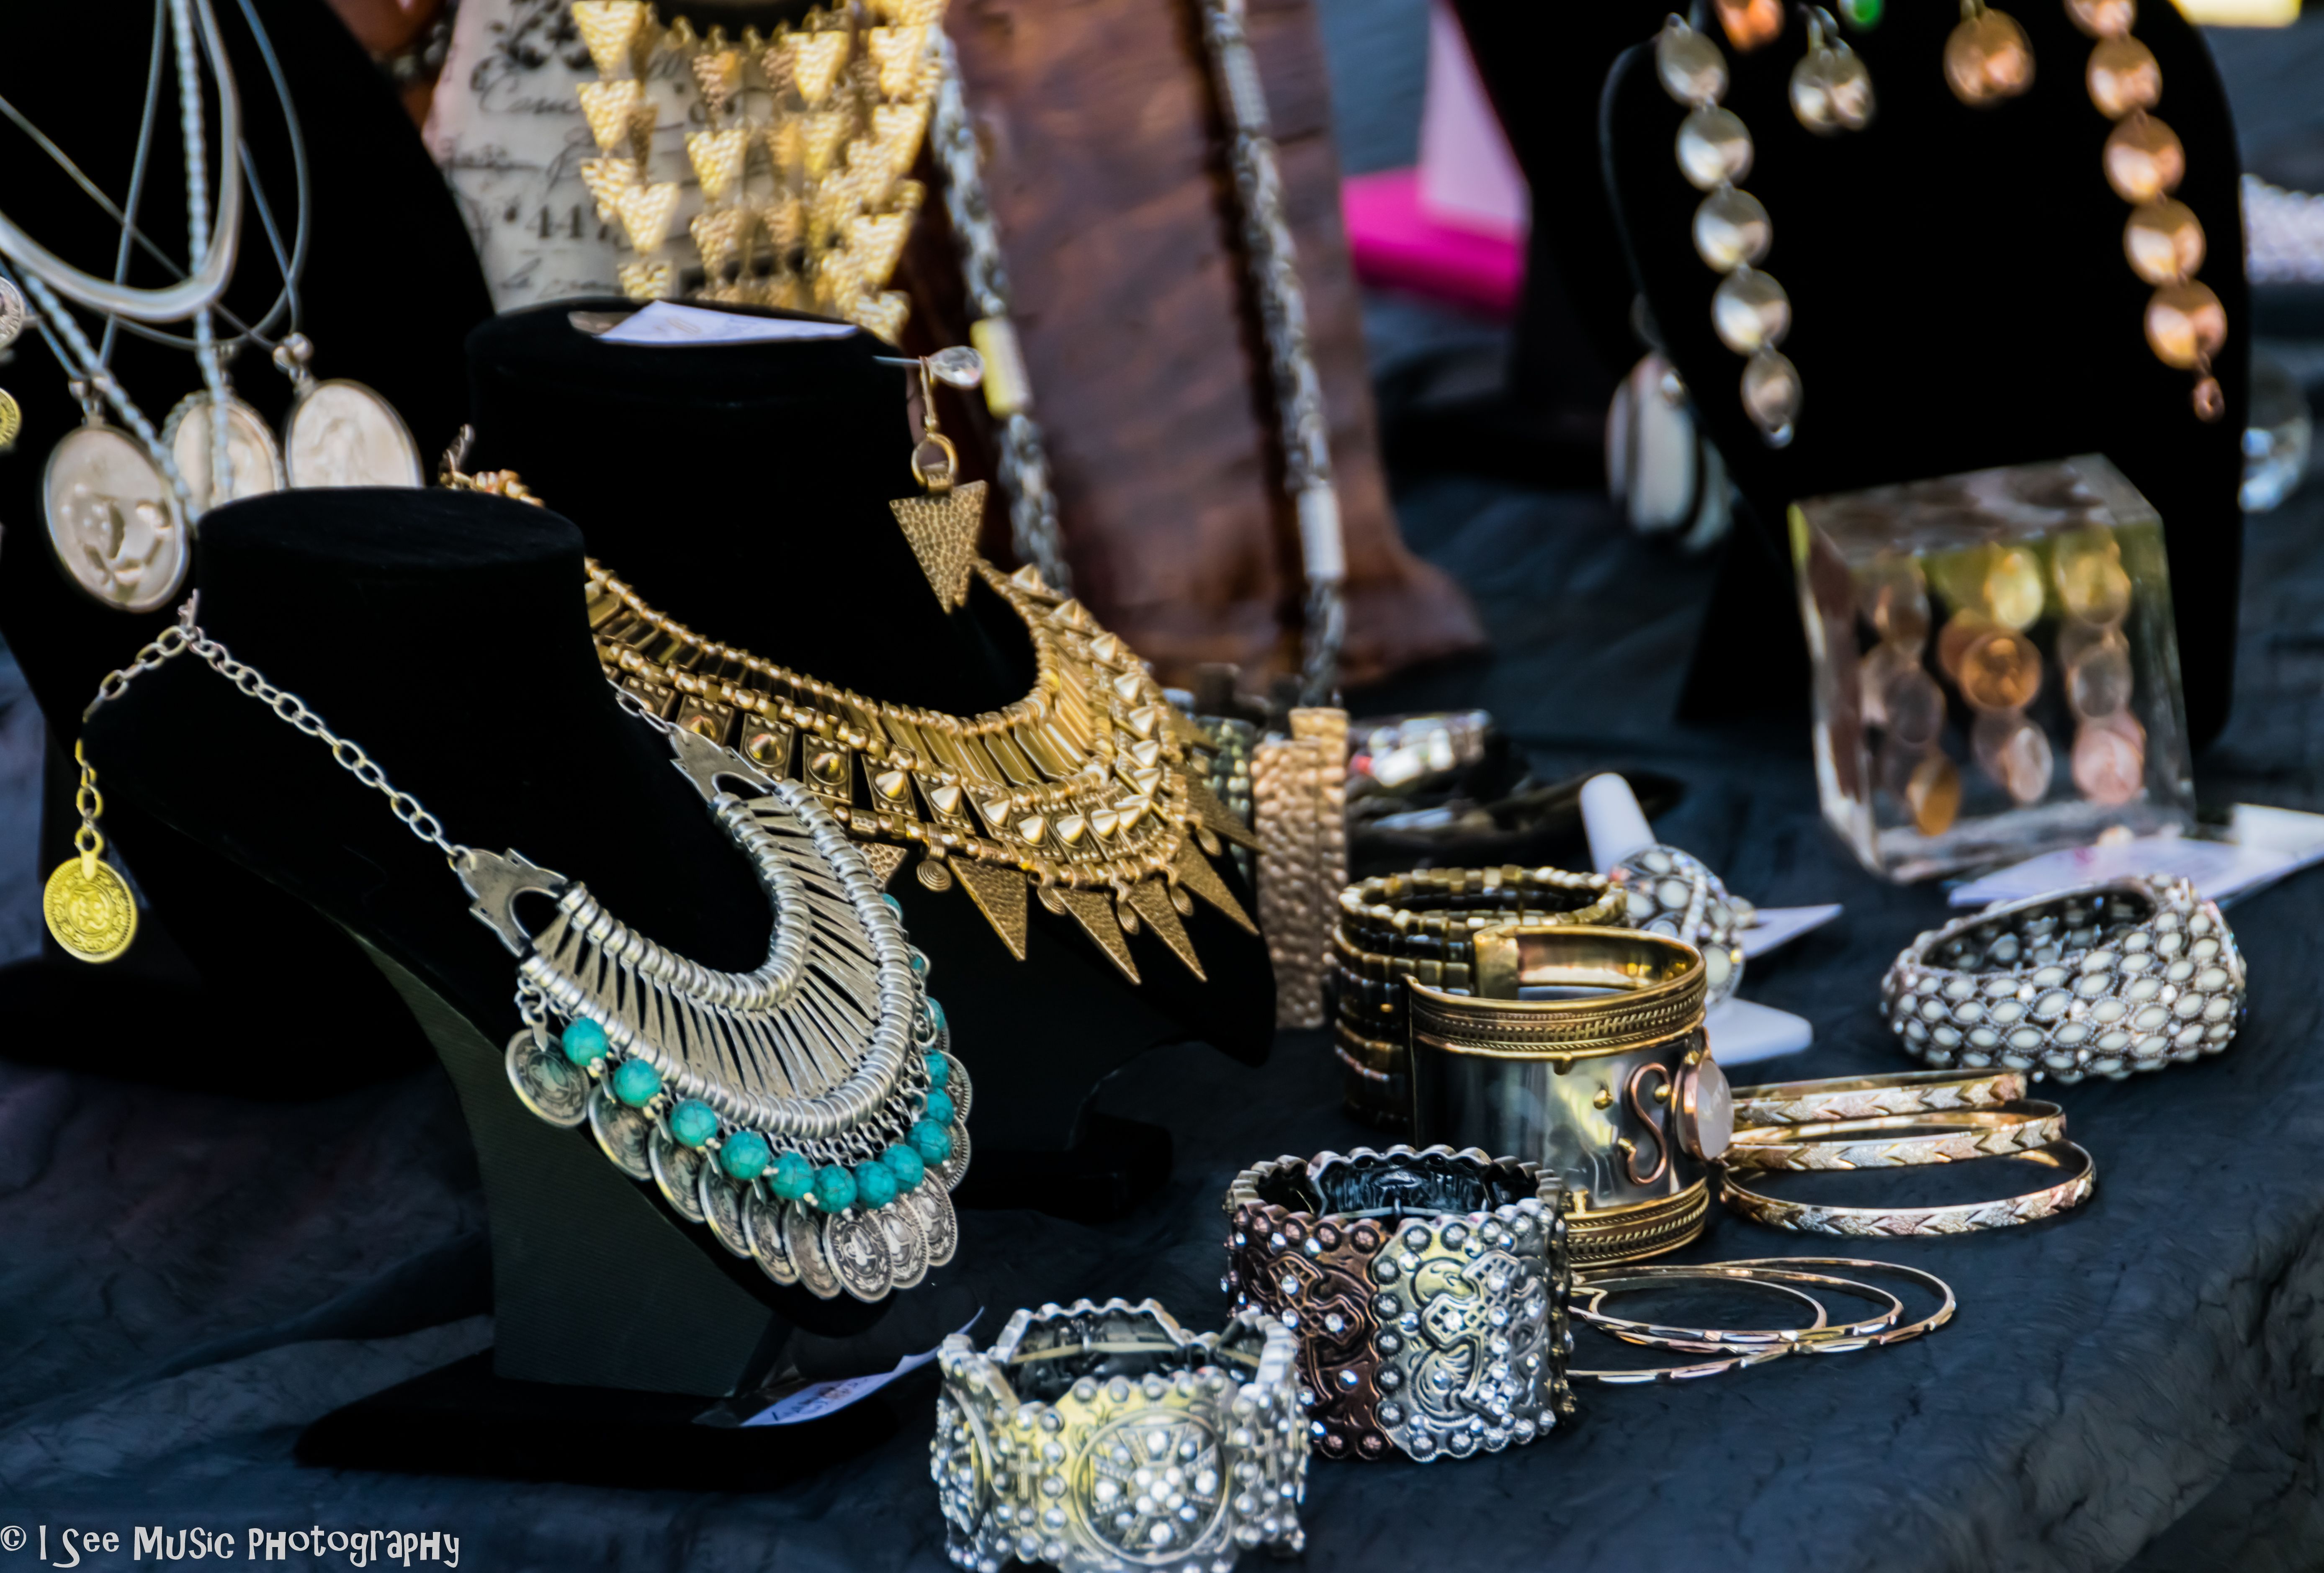
The market of gem
Collection of jewelry and necklaces on a dark showcase with a signature in the bottom of the photo; each piece contains colorful details. The dark background makes each piece look glowy and makes more concentration on the details. The handcrafted artistry looks so elegant and unique.
A close-up shot captures a showcase with a dark black background; it contains a variant of silver, gold, and jewelry pieces. the black background makes the scene look more elegant and increases the focus on the pieces and their details. The scene is full of beauty and unique designs of handcrafted pieces.
Labels: Accessories, Diamond, Gemstone, Jewelry, Necklace, Ornament, Adult, Bride, Female, Person, Wedding, Woman, Treasure, Bead, Shop, Showcase, Label, Signature, Jewelry Display
Camera: NIKON CORPORATION NIKON D5300
Lens: 18.0-200.0 mm f/3.5-5.6, AF-S DX VR Zoom-Nikkor 18-200mm f/3.5-5.6G IF-ED [II] or AF-S DX VR Zoom-Nikkor 18-200mm f/3.5-5.6G IF-ED
Aperture: F5.6
Exposure: 1/400 sec
ISO: 250
Focal length: 170.0 mm